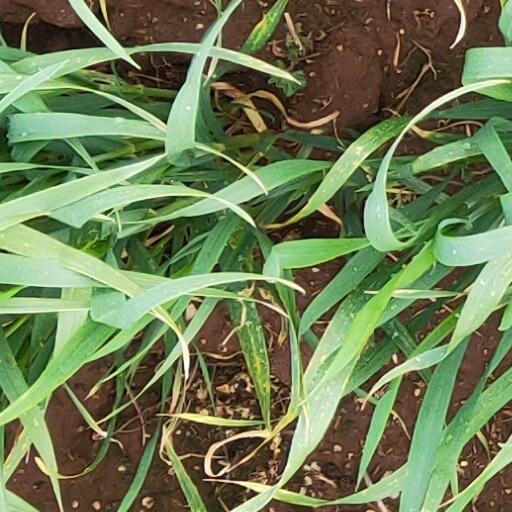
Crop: wheat